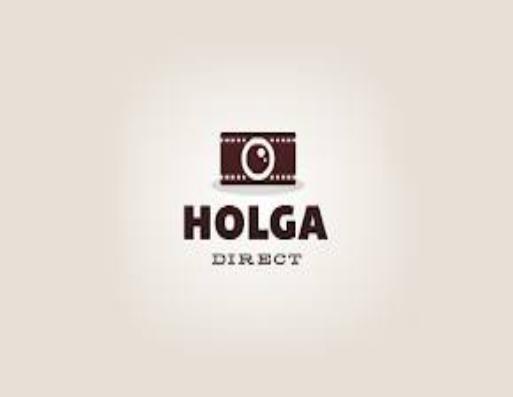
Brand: Holga
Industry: Electronic